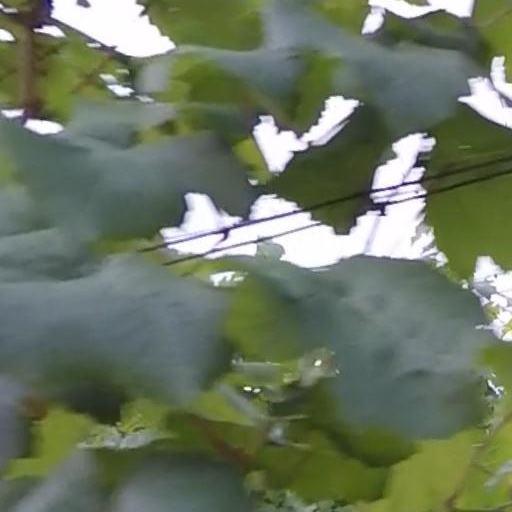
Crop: grape